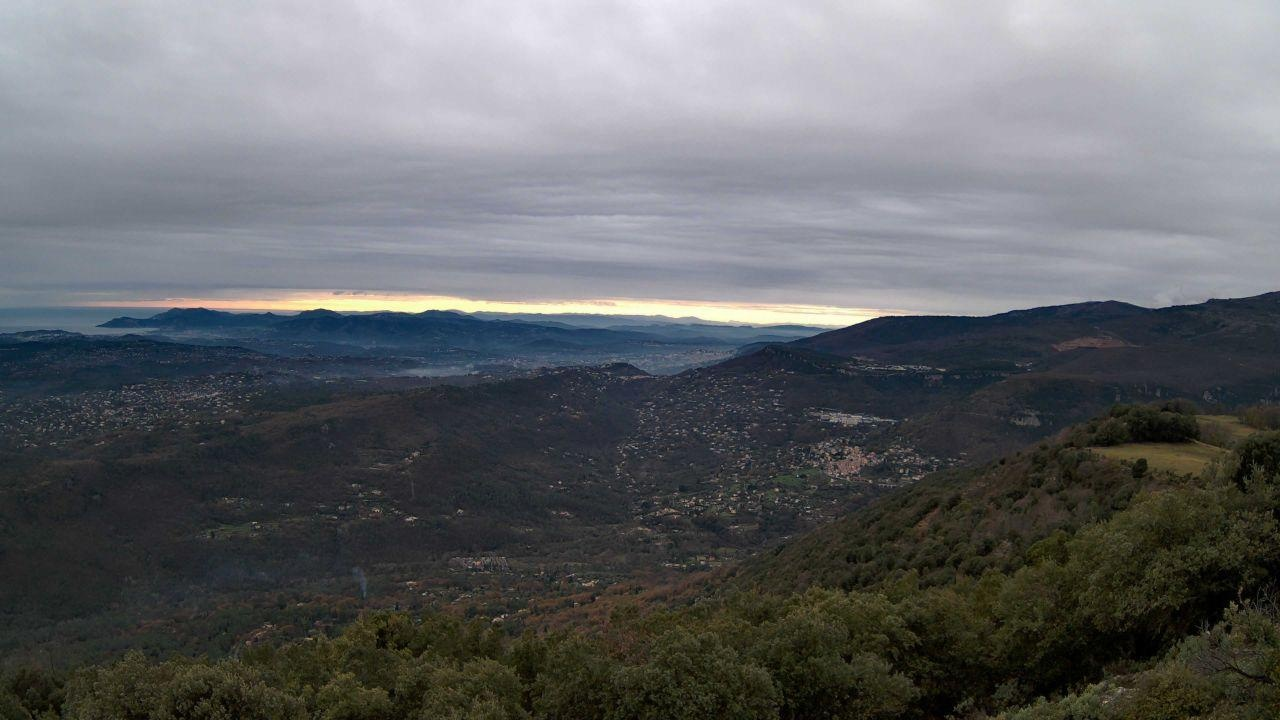
Fire: no
Smoke: yes